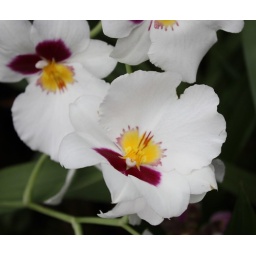
taken in the water lily house